Shri Ram College of Commerce

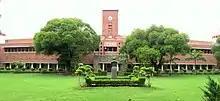
Facade of the College

In 1951, on the occasion of its Silver Jubilee, the Commercial College decided to specialize in the field of commerce and economics and hence rechristened itself as Shri Ram College of Commerce (SRCC) in recognition of the contribution made by its founder Sir Shri Ram. Three years later, in 1954, the College shifted completely to its present day campus in the North Campus, University of Delhi.